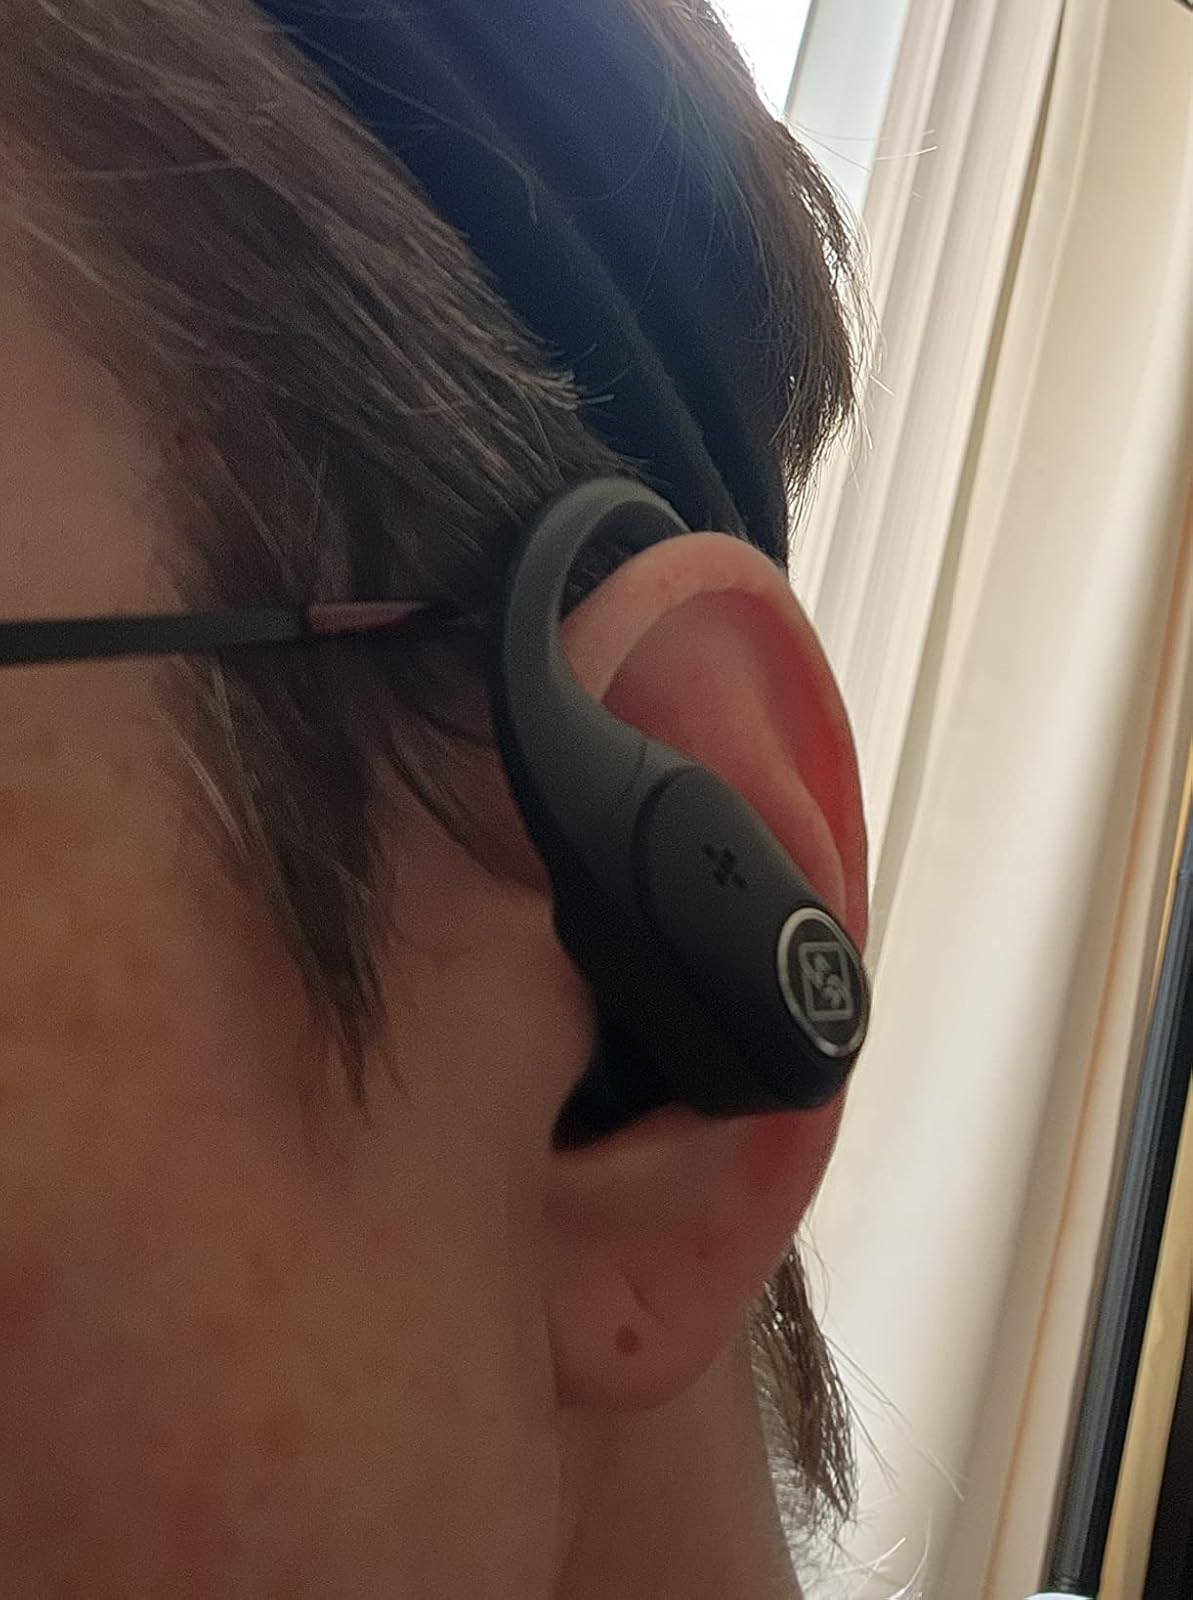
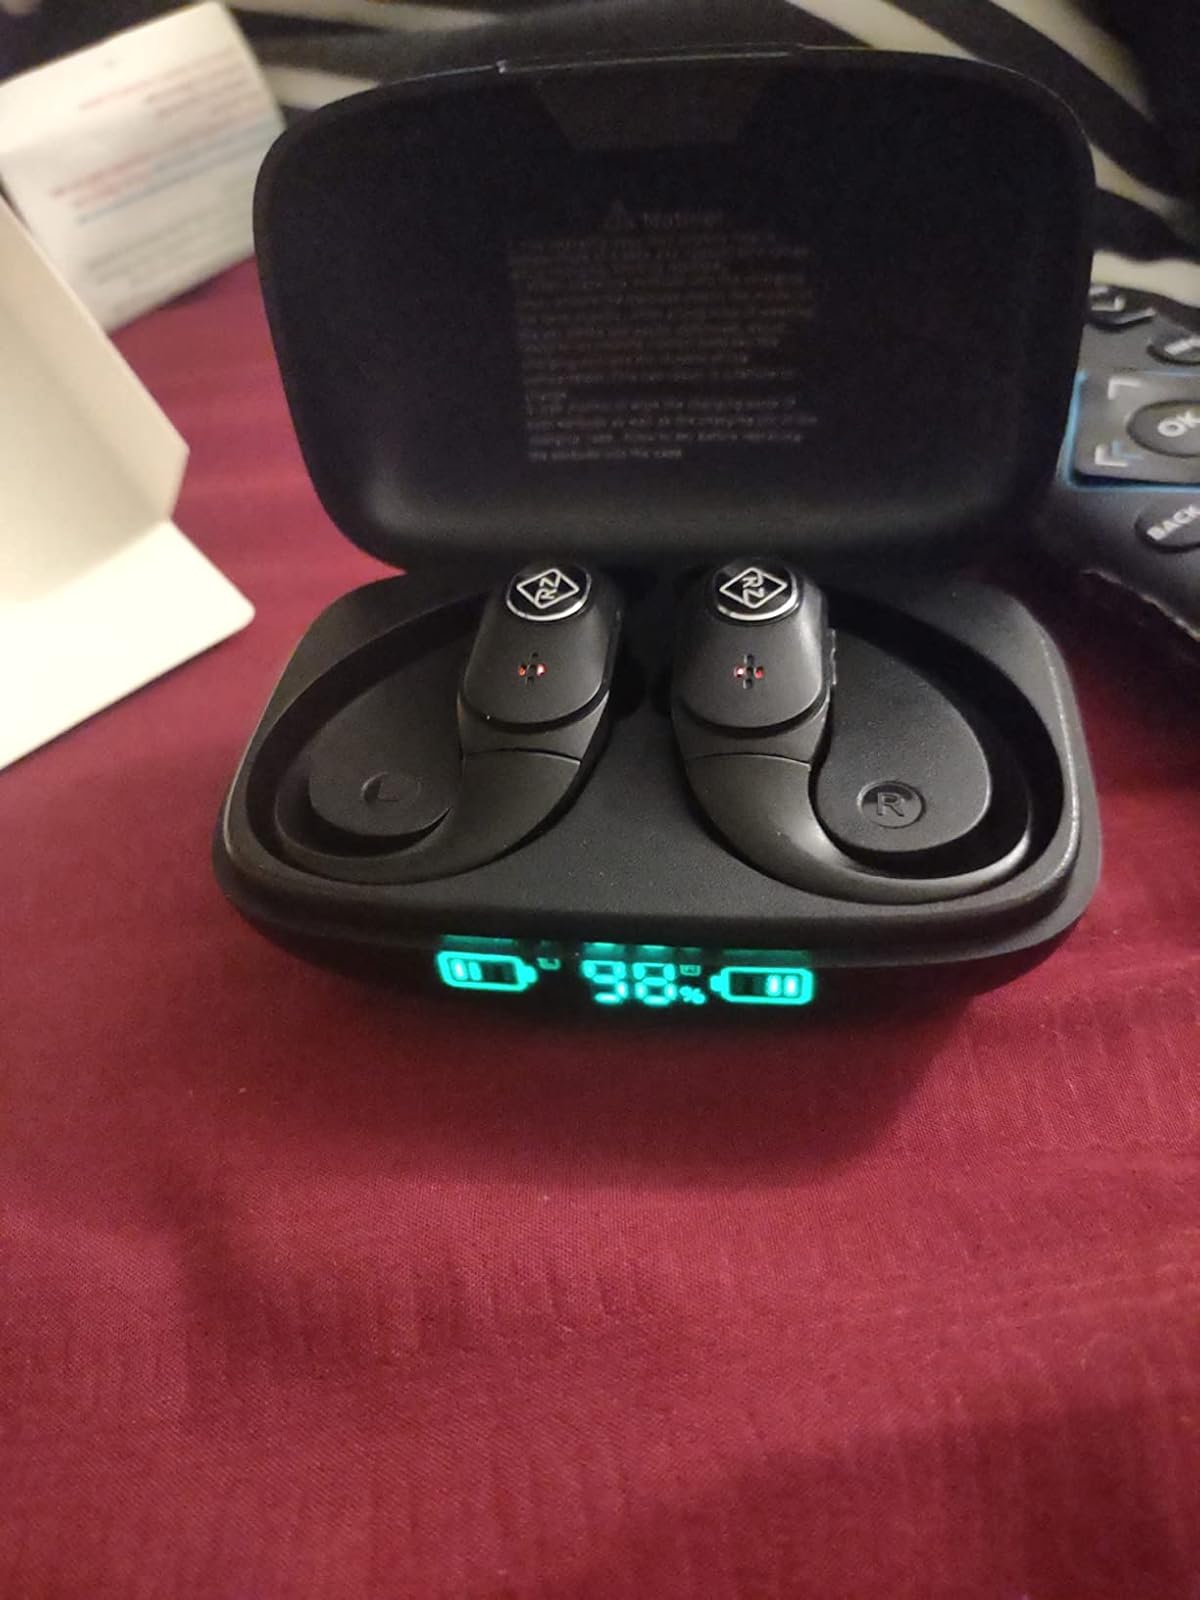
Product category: earbuds
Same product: yes